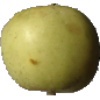
Label: Apple Golden 3